Furuset Aktivitetspark

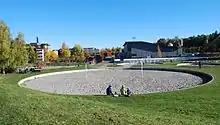
Furuset Aktivitetspark: the beach volley court

Furuset Aktivitetspark (literally Furuset Activity Park) is a park in the neighborhood of Furuset in Oslo, Norway. It opened in November 2008. It was created as part of an initiative to develop the Grorud Valley under the auspices of Oslo Municipality and the national authorities.